Annaprashana

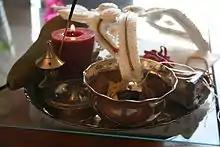
Annaprashan offerings

The annaprashana, also known as annaprashana vidhi or annaprashanam, is a Hindu rite of passage (Saṃskāra) that marks an infant's first intake of food other than milk. The term "annaprashana" means 'eating of cooked rice'. In Vedic Hindu culture, the child cannot eat rice until the annaprashana has occurred. Importance is given to rice because of its symbolism as a life-sustaining food and a sacred food in the form of kheer. The annaprashana remains an important milestone and the ceremony is celebrated in Bangladesh, Nepal and India. It is also known as in West Bengal, in Kerala, and in Himachal Pradesh. In Nepal, it is also called "macha jankow" or "pasni".